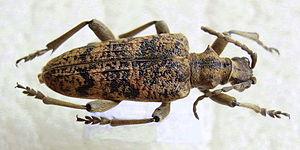
Rhagium sycophanta ou Megarhagium sycophanta, la rhagie sycophante, est une espèce d'insectes coléoptères de la famille des Cerambycidae.
Les Rhagiini sont une tribu de coléoptères cérambycidés appartenant à la sous-famille des Lepturinae.